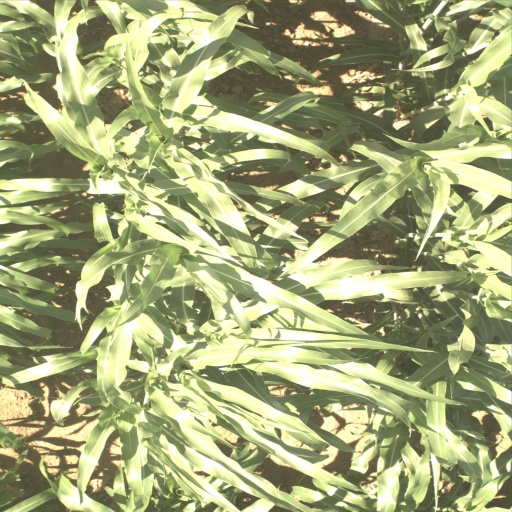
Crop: sorghum